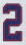
Number: 2